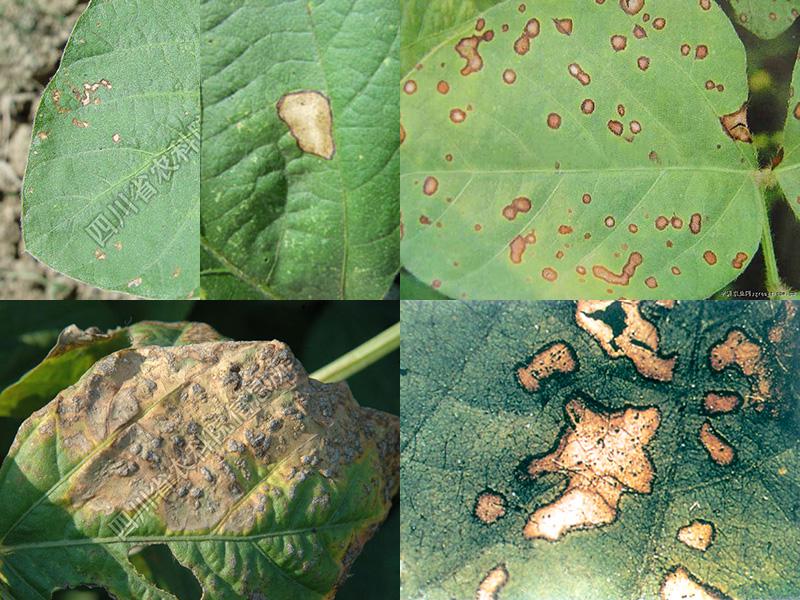
Plant: Soybean
Disease: soybean frog eye leaf spot